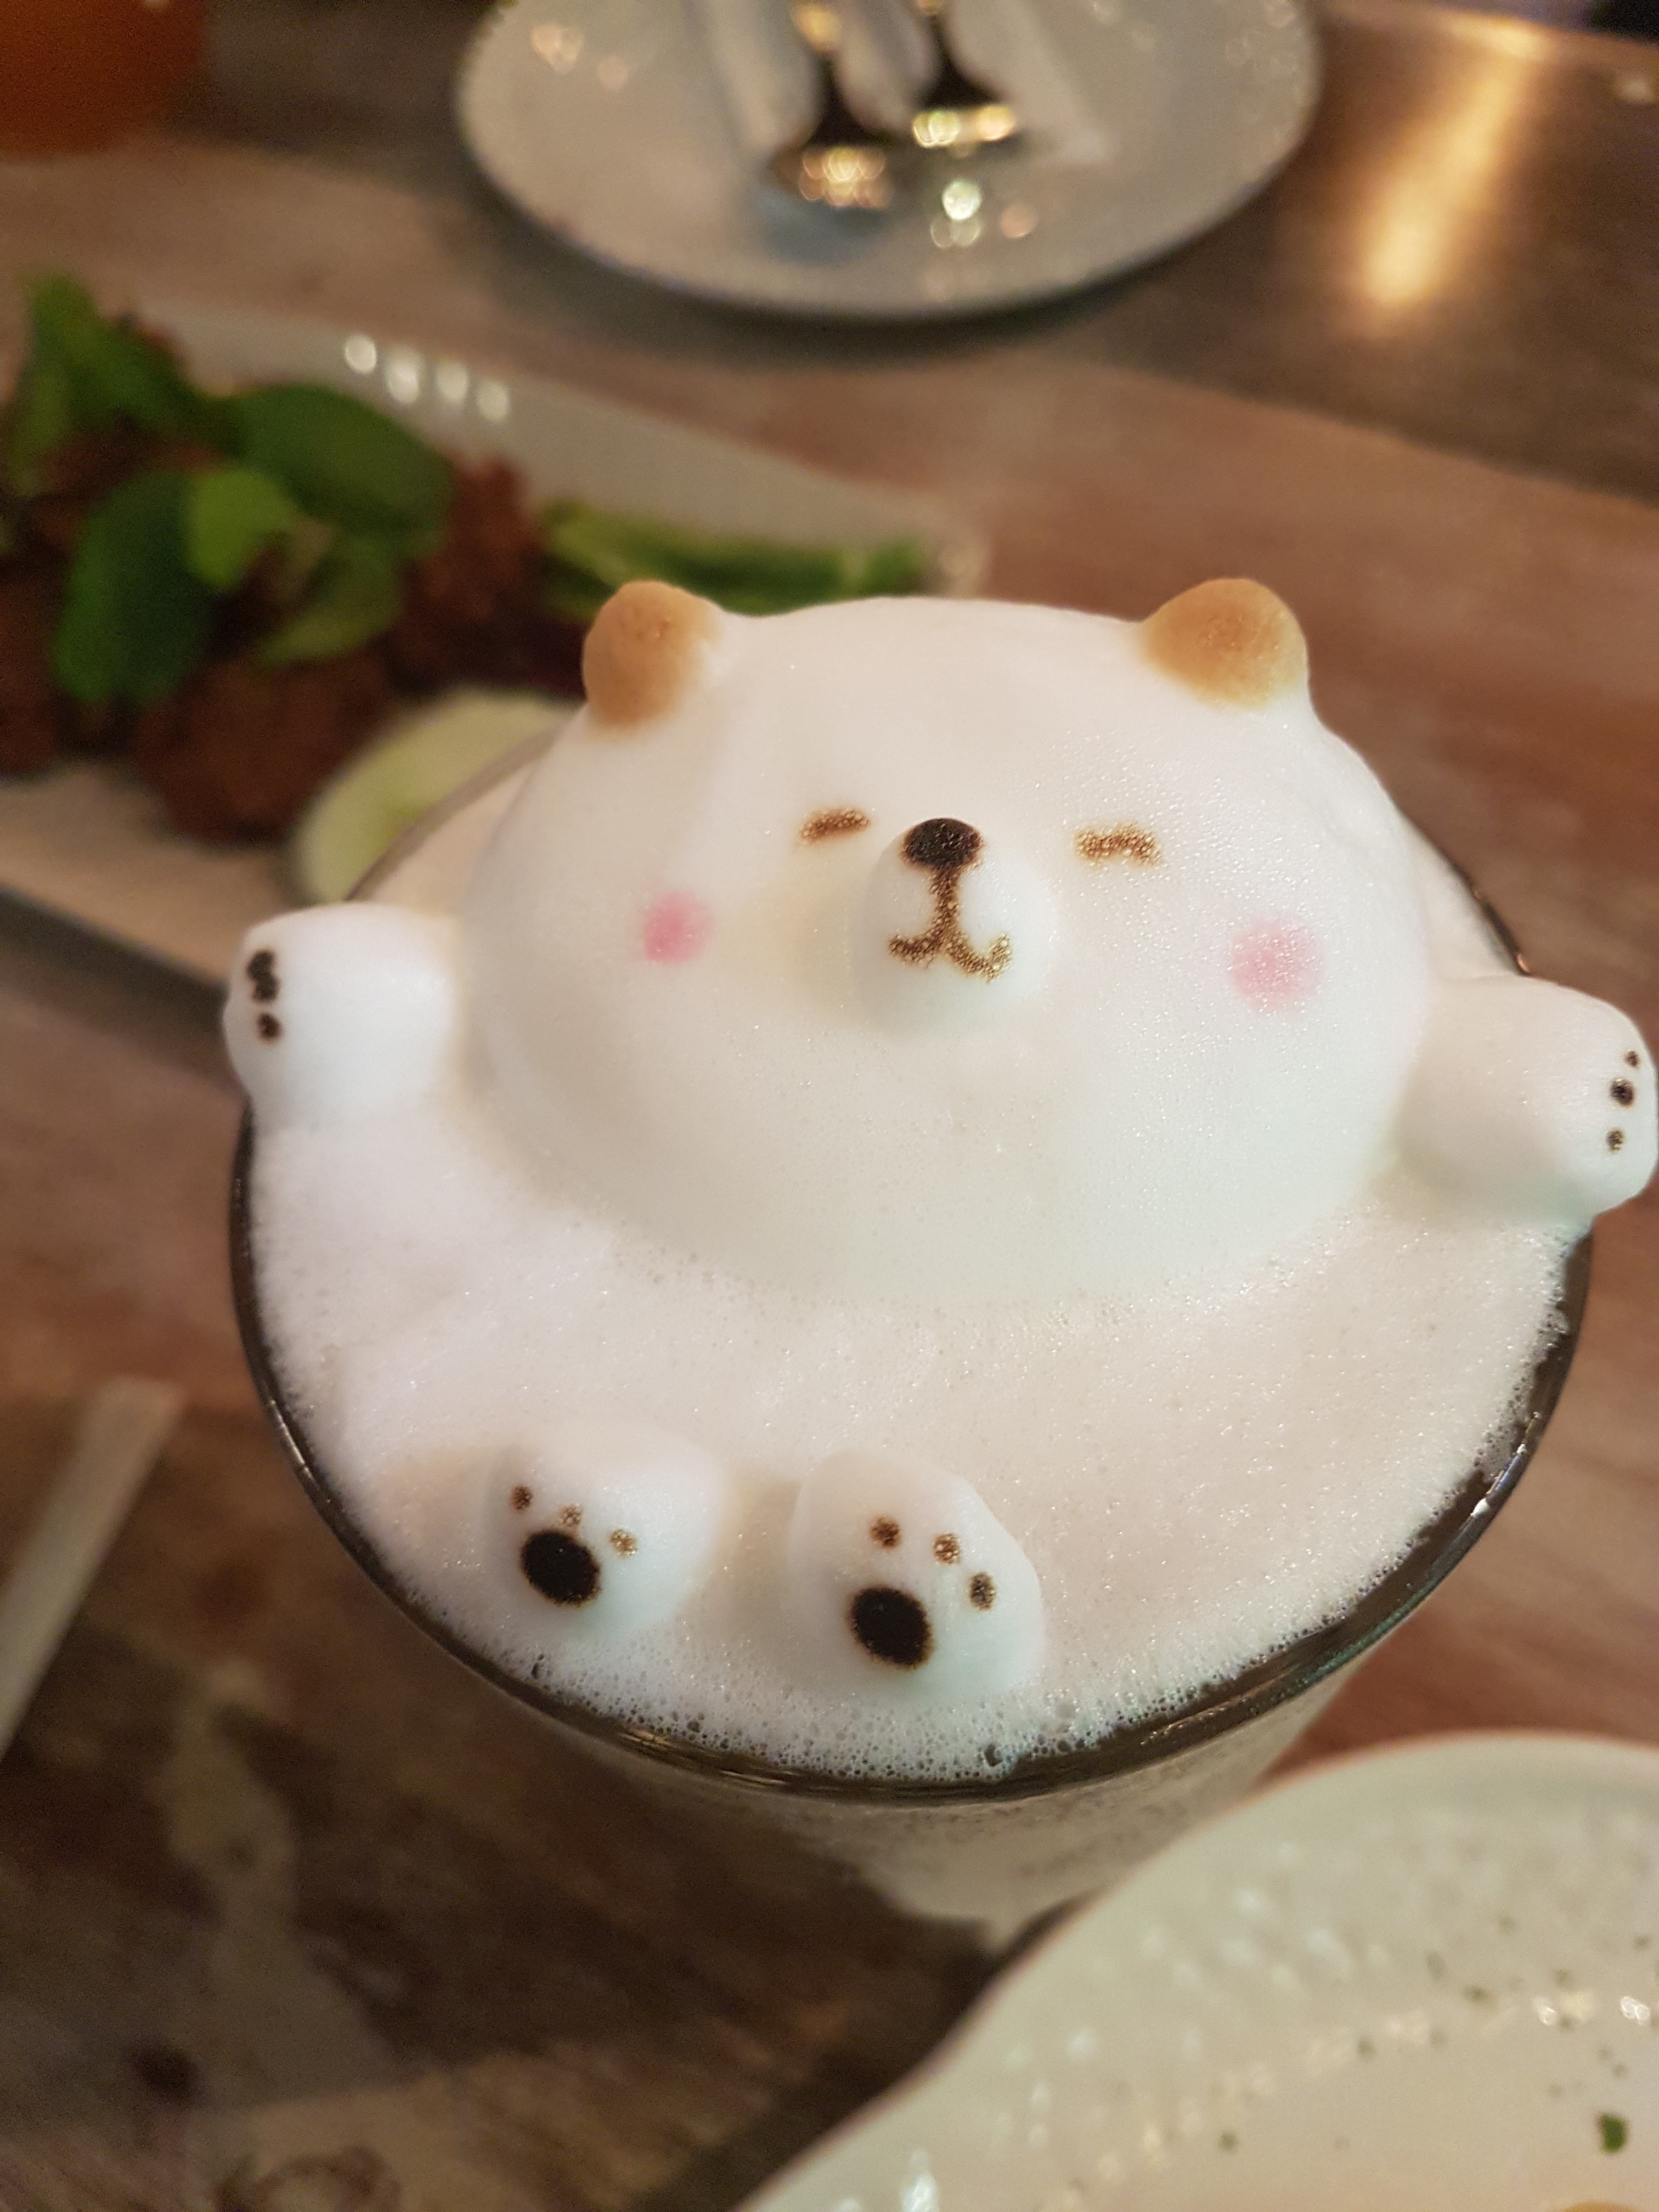
dessert, tableware, cake decorating, whipped cream, sugar paste, cuisine, food, cake, sweetness, buttercream, dishware